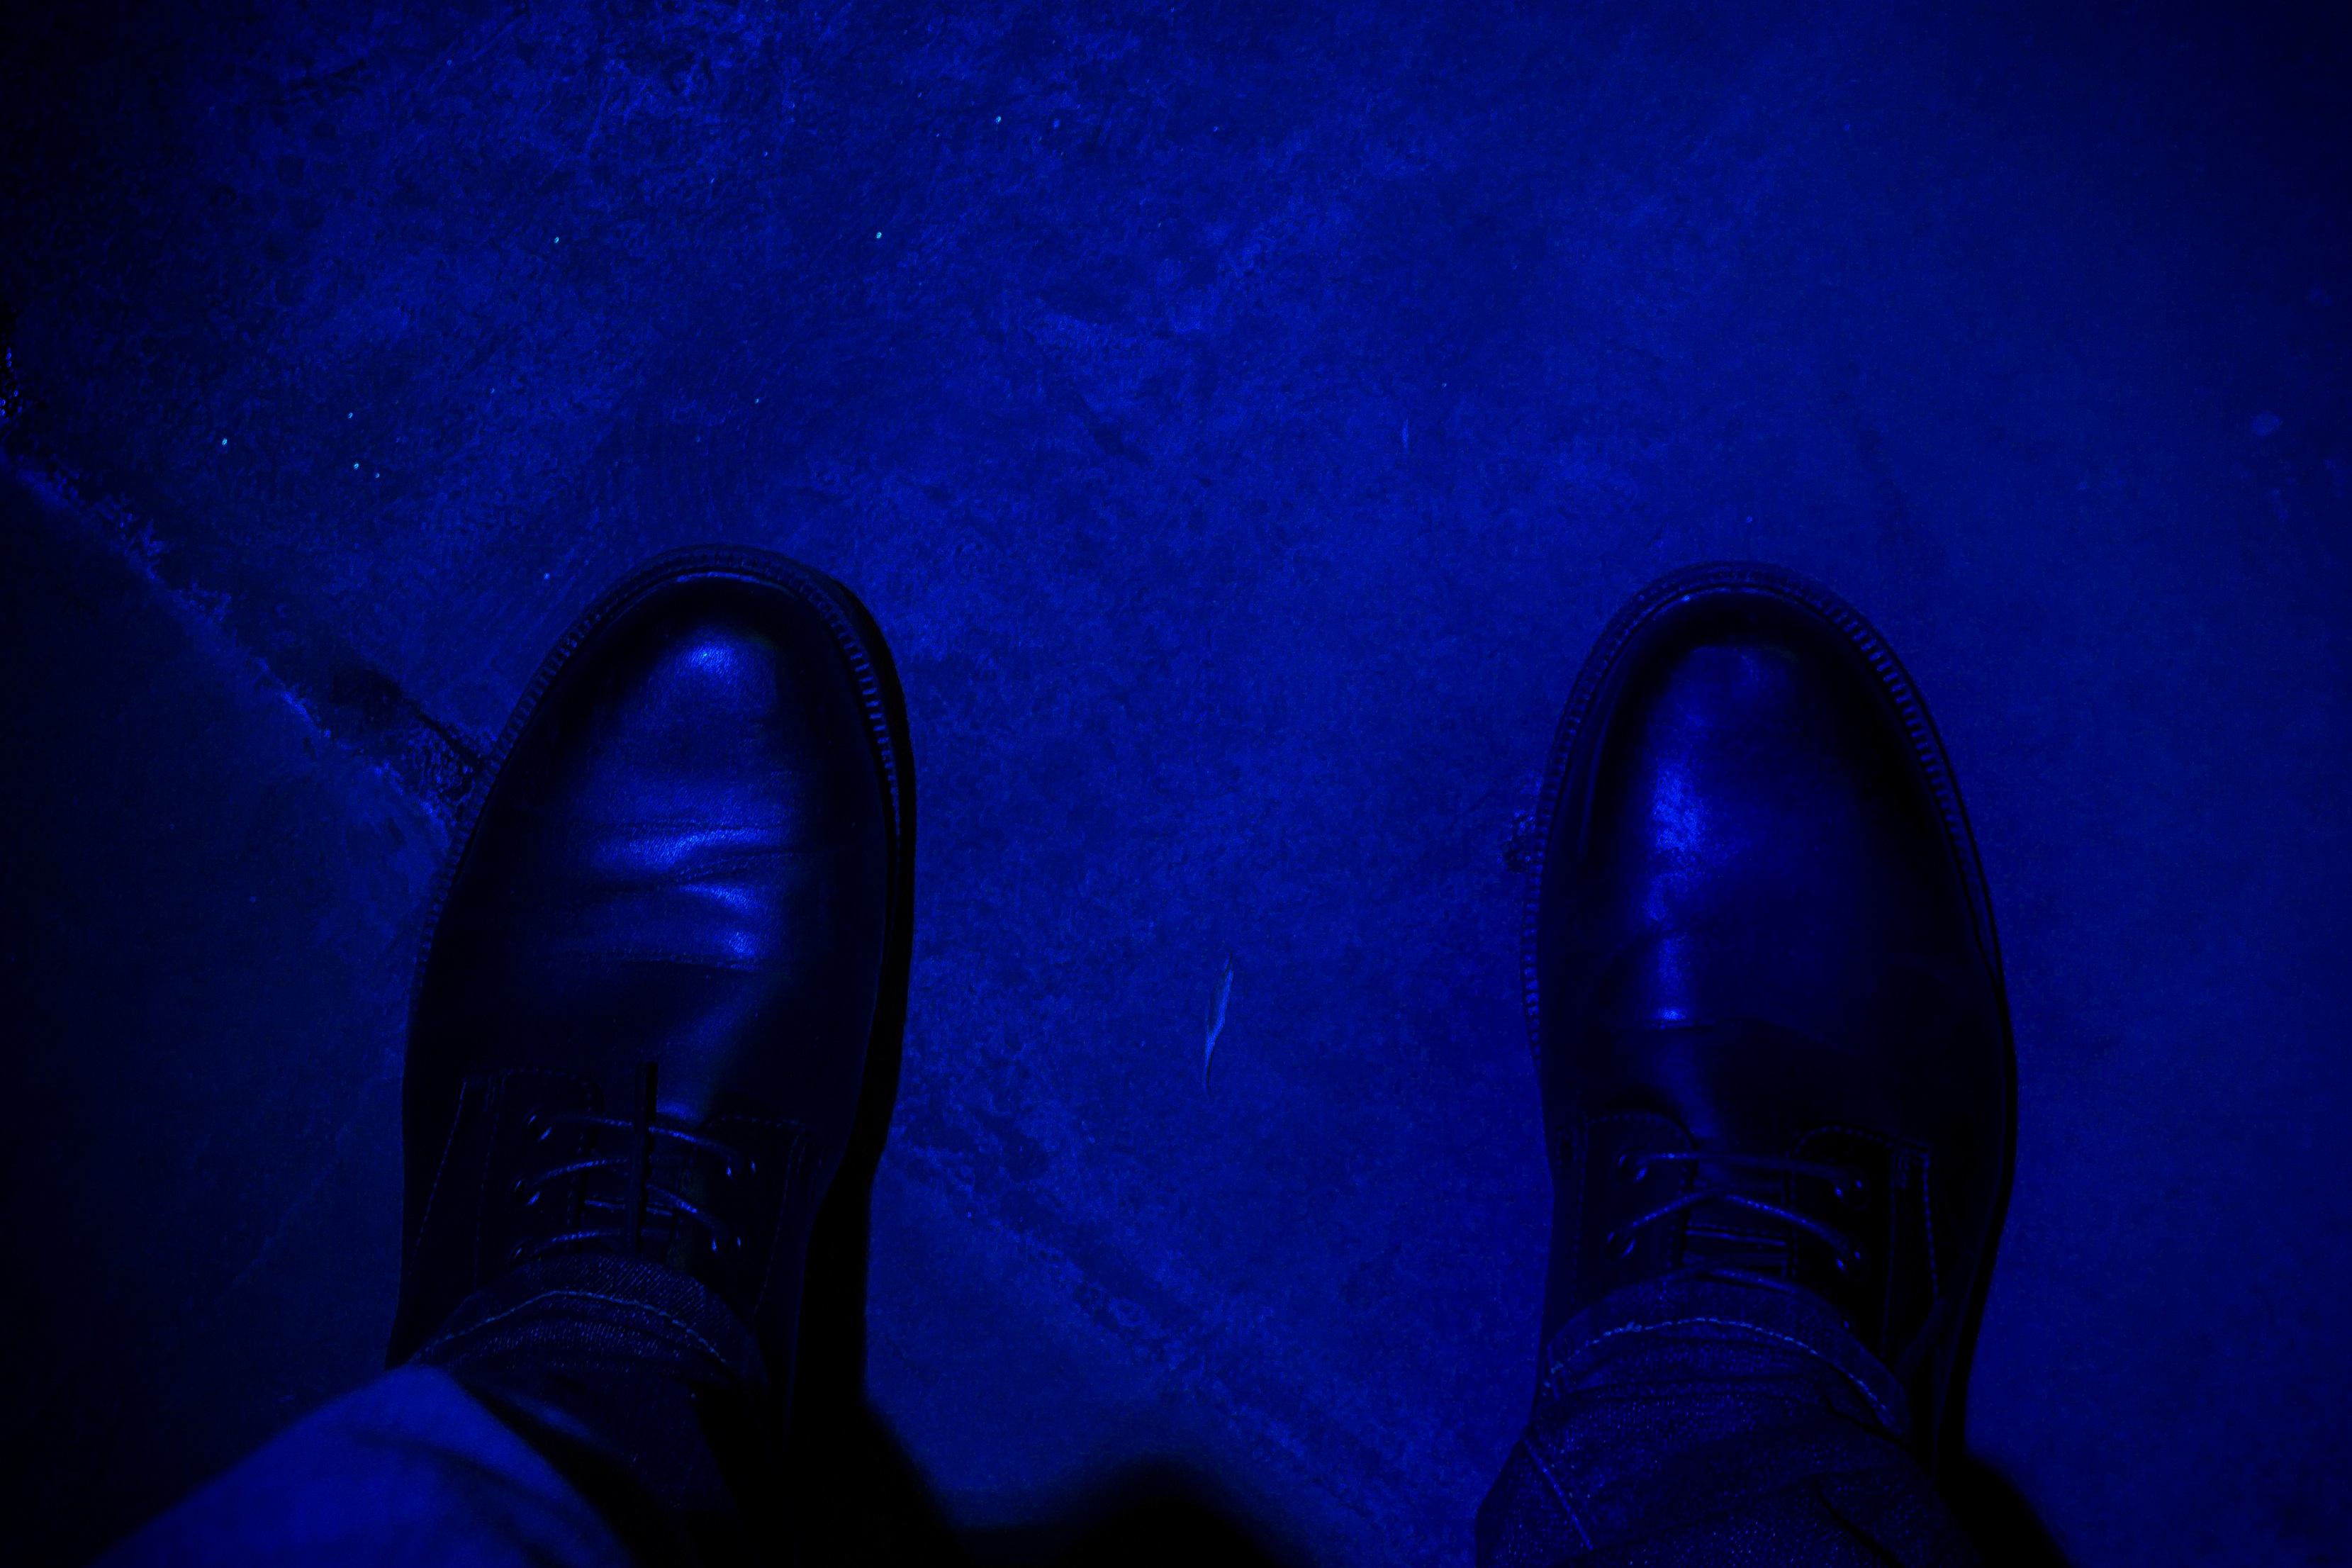
hand, light, darkness, blue, black, footwear, shape, atmosphere of earth, computer wallpaper